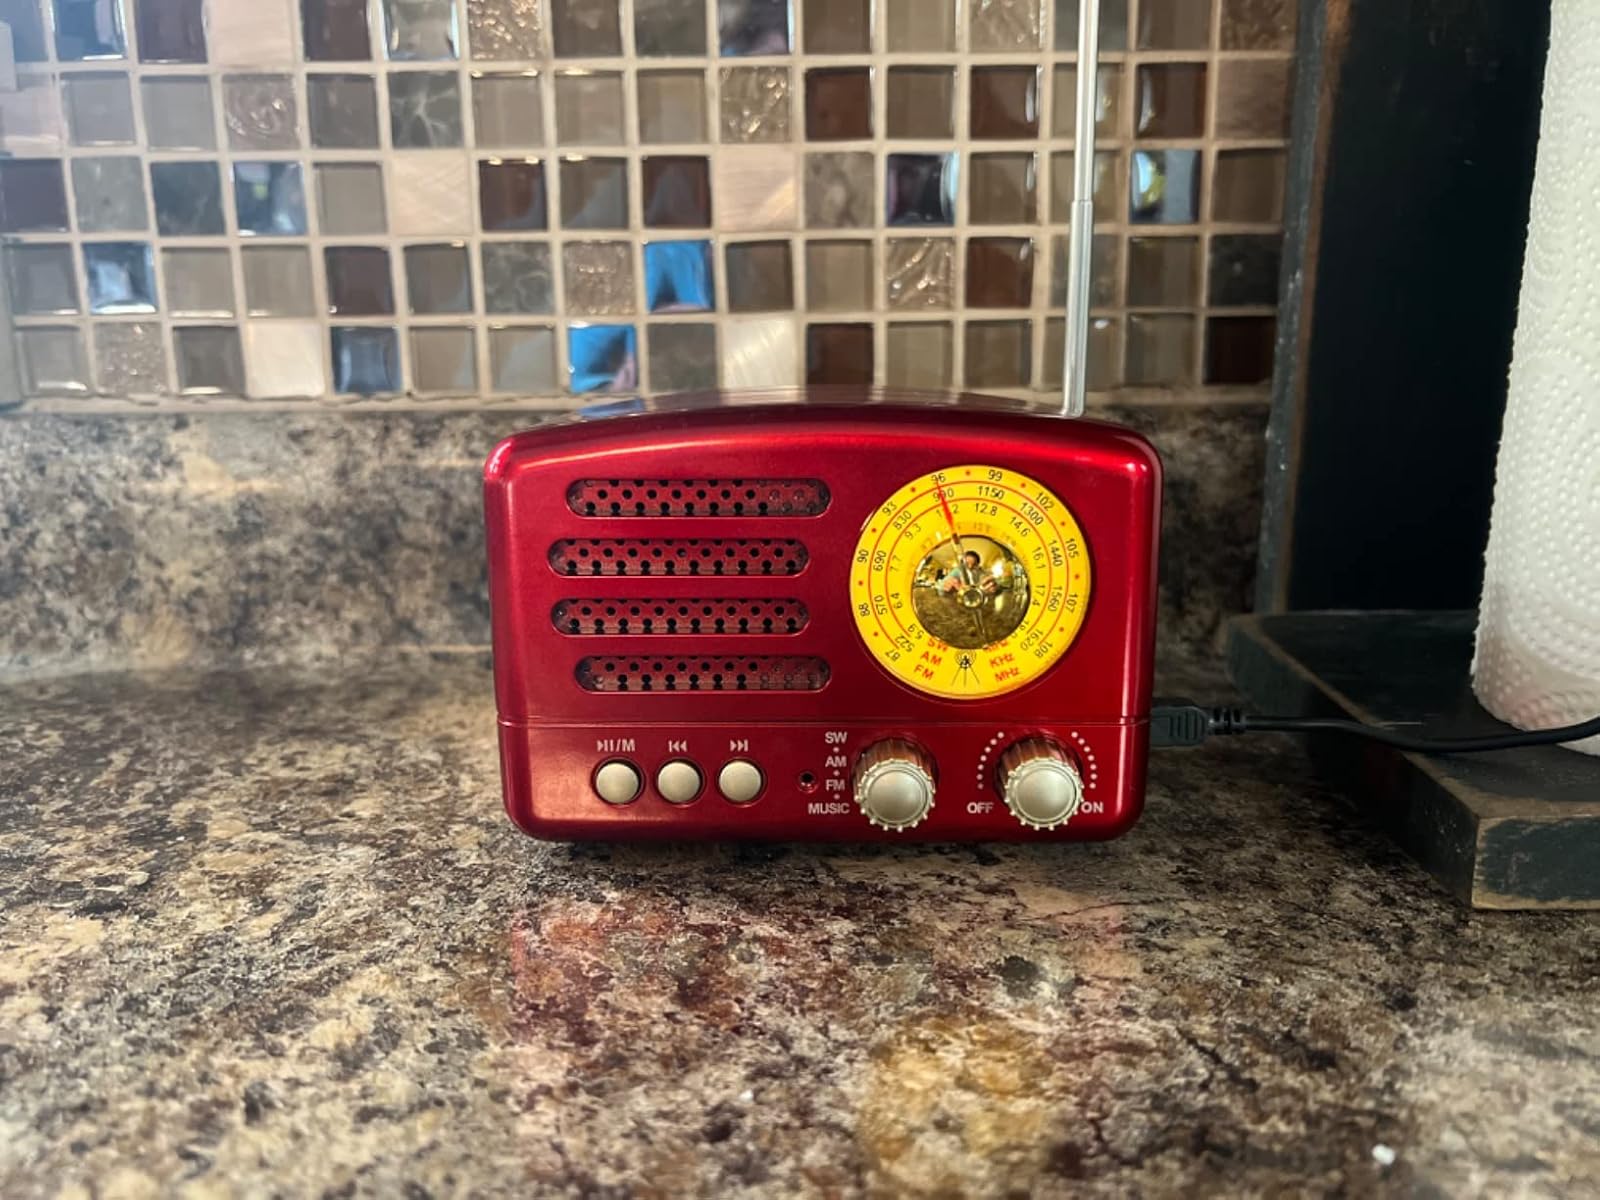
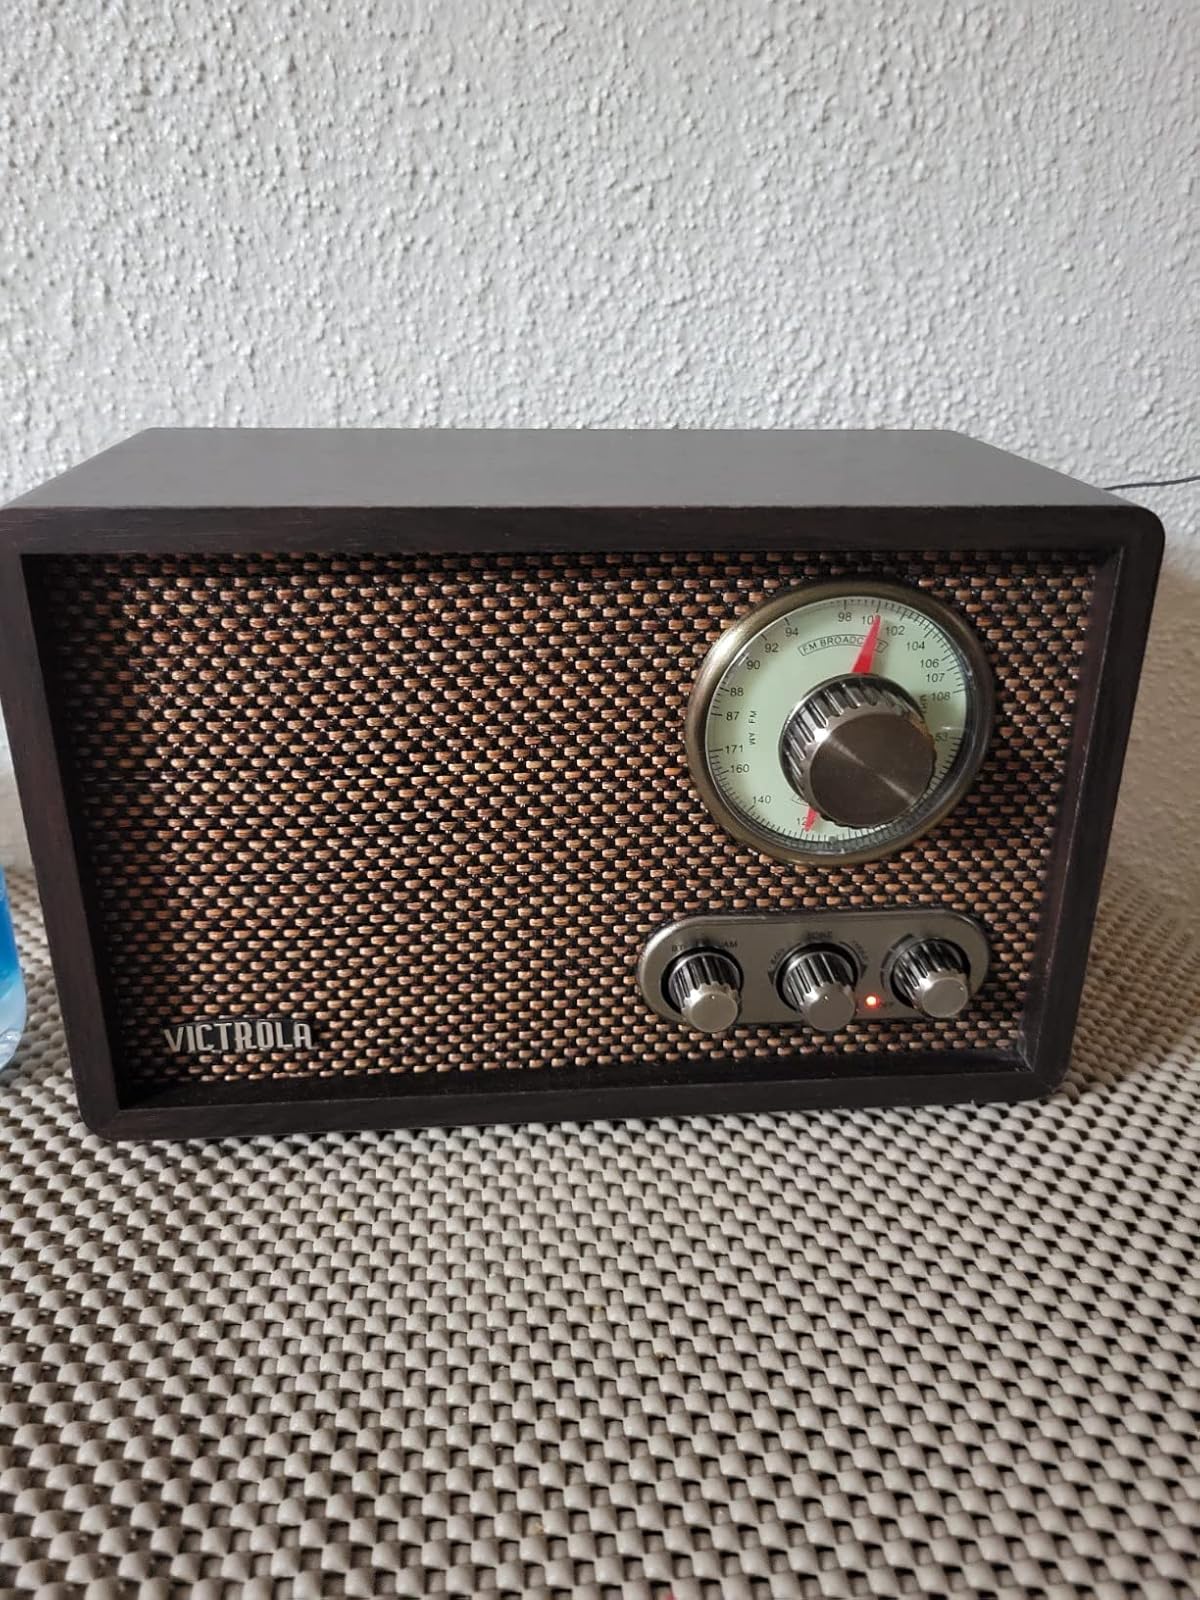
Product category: radio
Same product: no